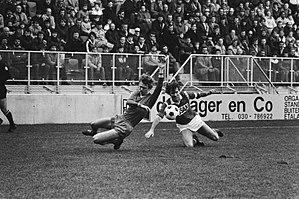
Gerard van der Lem est un footballeur néerlandais devenu entraîneur, né le 15 novembre 1952 à Amsterdam.
Adri van Tiggelen est un footballeur néerlandais né le 16 juin 1957 à Oud-Beijerland.